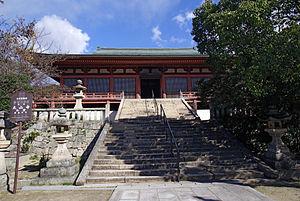
Taisanji à Kobe, Préfecture de Hyogo, au Japon 日本語: 太山寺, 神戸市, 兵庫県。716年開創。写真は1293年建立の本堂 （国宝）